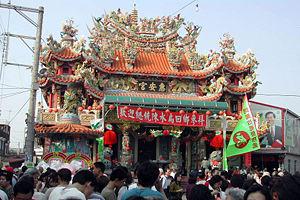
La religion traditionnelle chinoise, également appelée religion populaire chinoise, shenisme, est une religion polythéiste syncrétiste pratiquée par la majorité des Han, dans laquelle il faut inclure les écoles taoïstes.